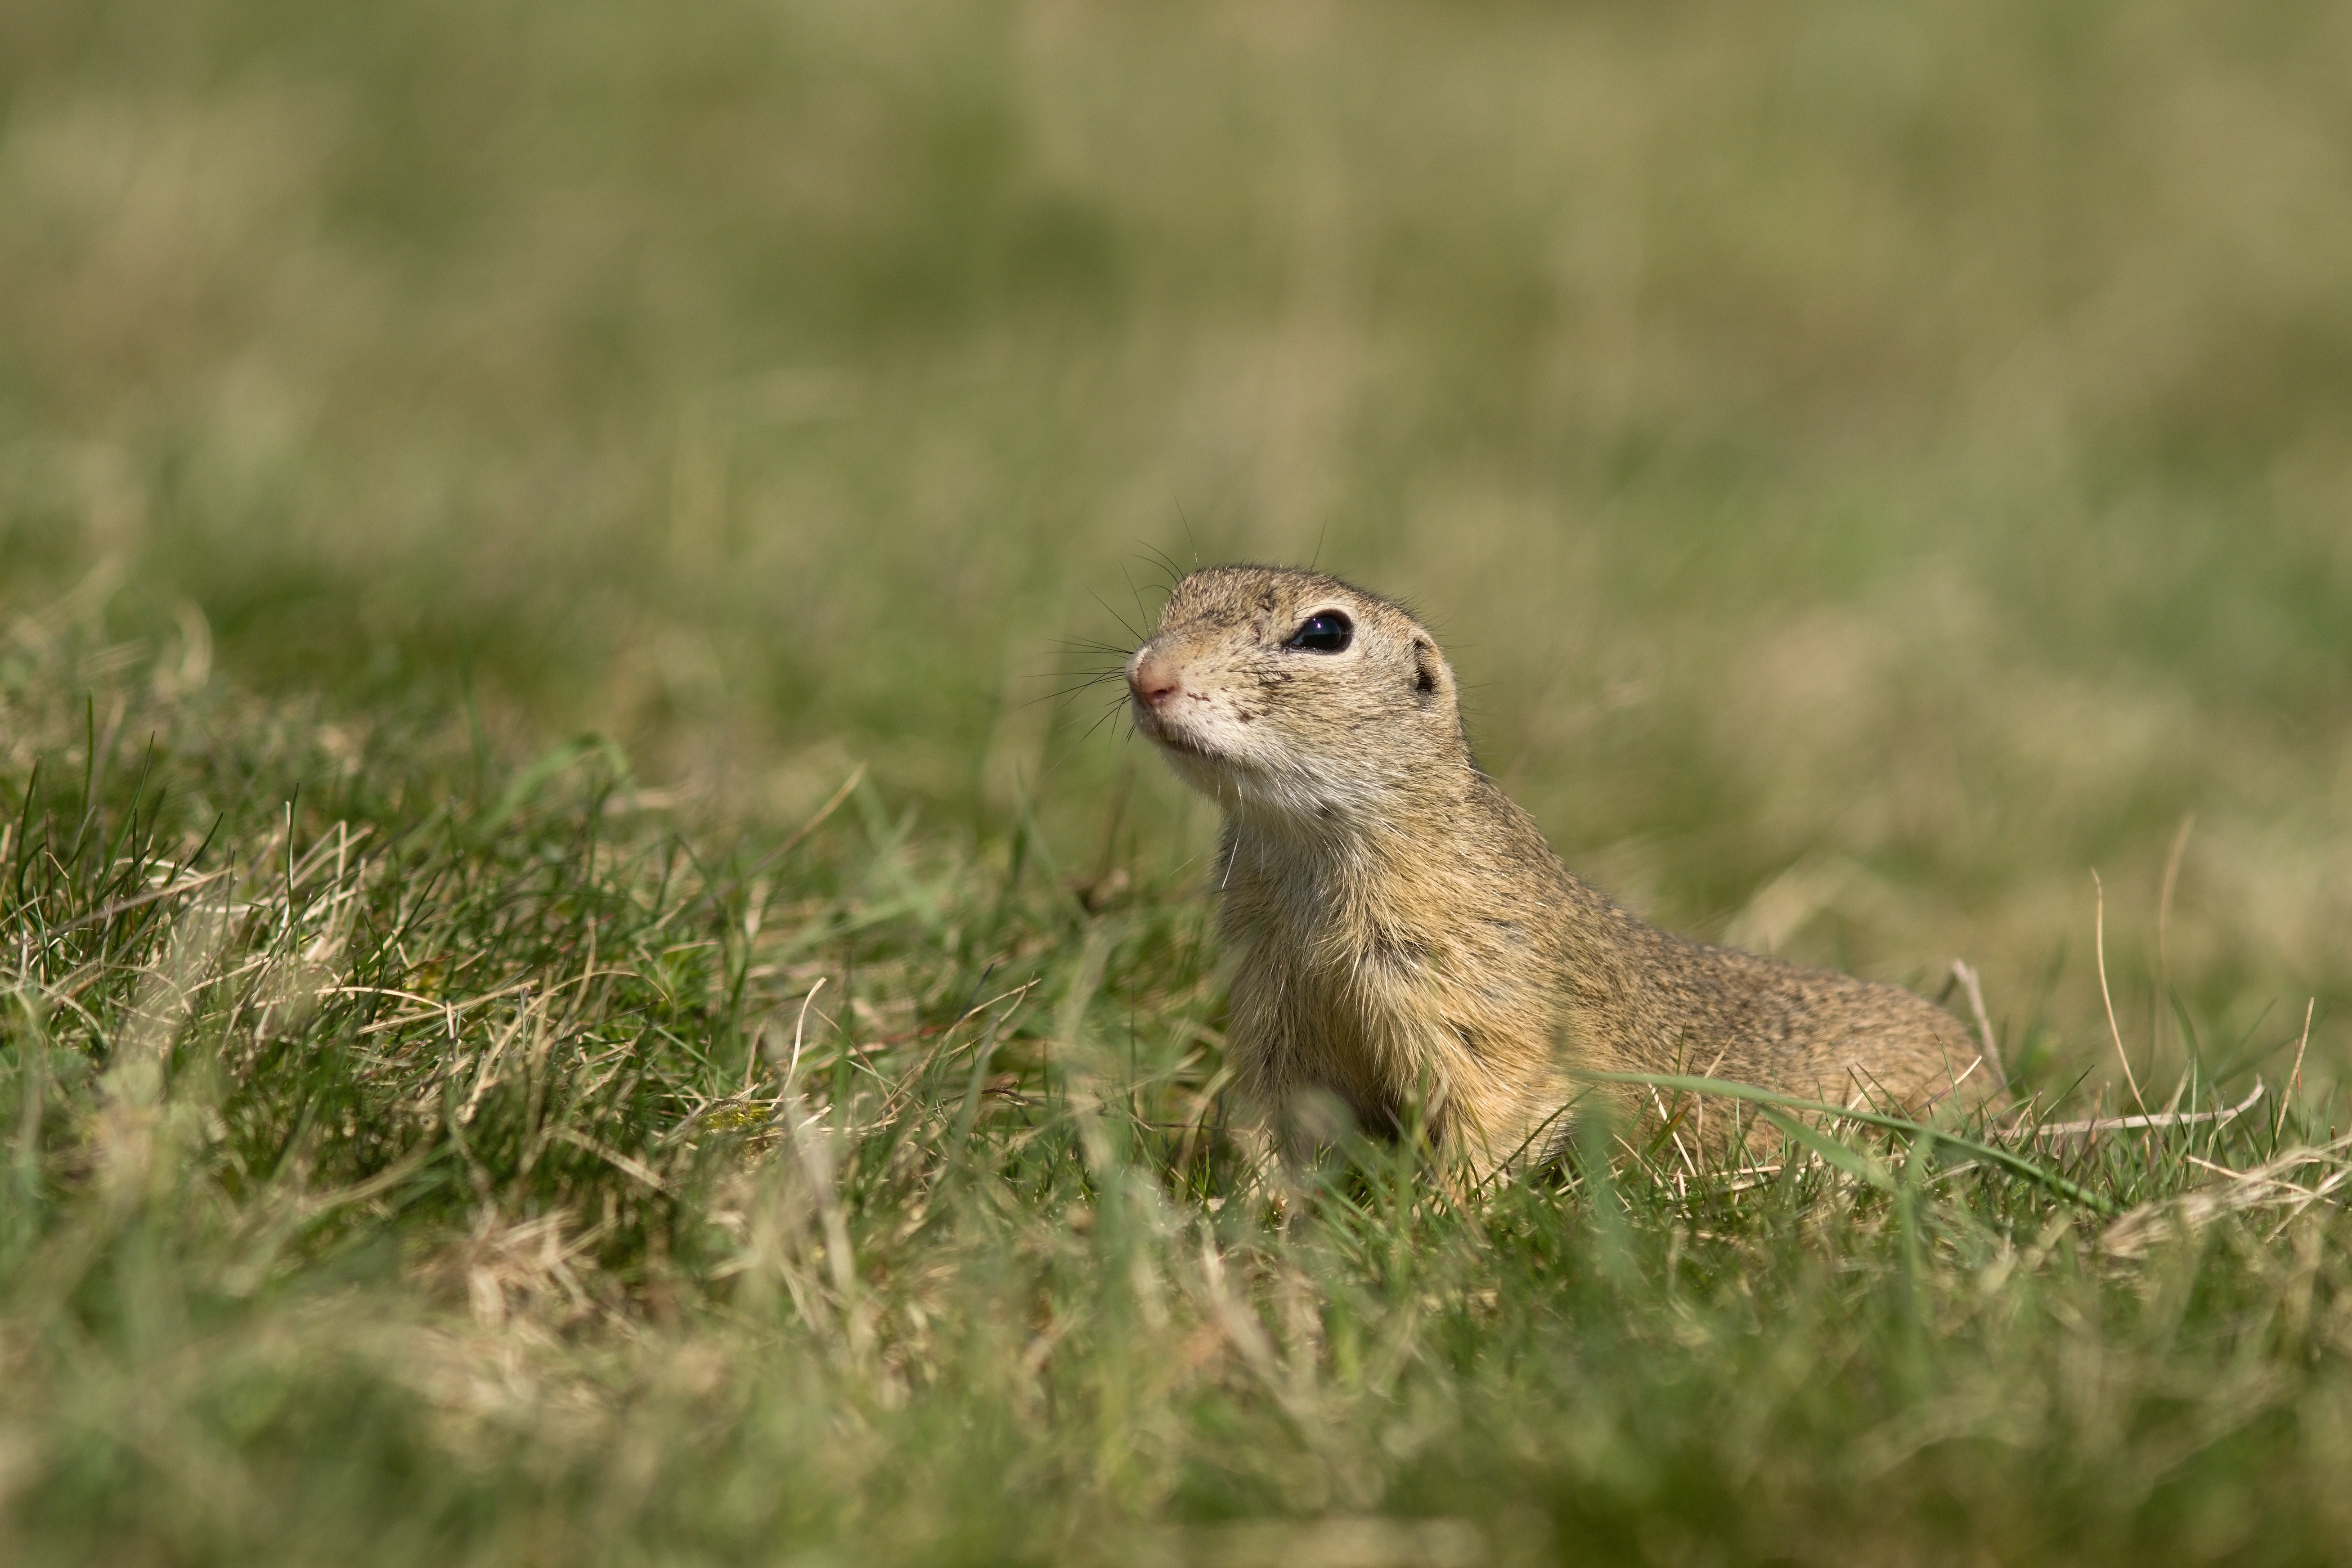
nature, grass, hair, meadow, prairie, animal, wildlife, spring, mammal, squirrel, rodent, fauna, whiskers, grassland, animals, vertebrate, gopher, marmot, prairie dog